Fugue for a Darkening Island

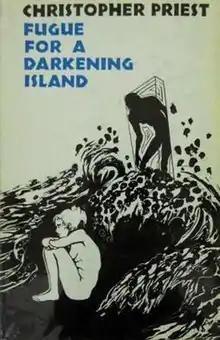
First edition

Fugue for a Darkening Island (published in the US as Darkening Island) is a dystopian novel by Christopher Priest. First published in 1972, it describes a man's struggle to protect his family and himself in a near-future England ravaged by civil war. The violence is brought about by a new far-right political party entering government, voted in to combat a massive influx of African refugees. Those refugees are aligned with the principal opposition faction, known as the Secessionists, leading to a multi-sided conflict.